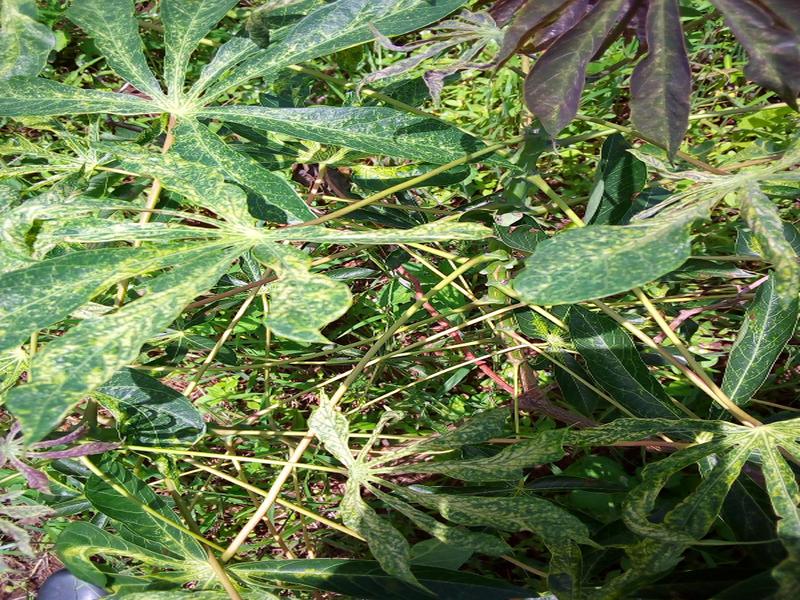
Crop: cassava
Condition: green_mottle